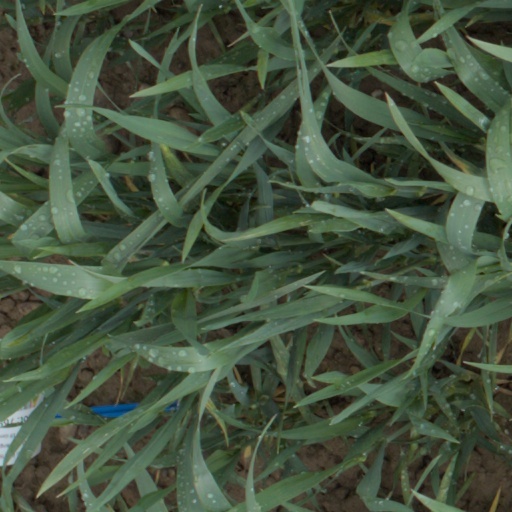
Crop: wheat